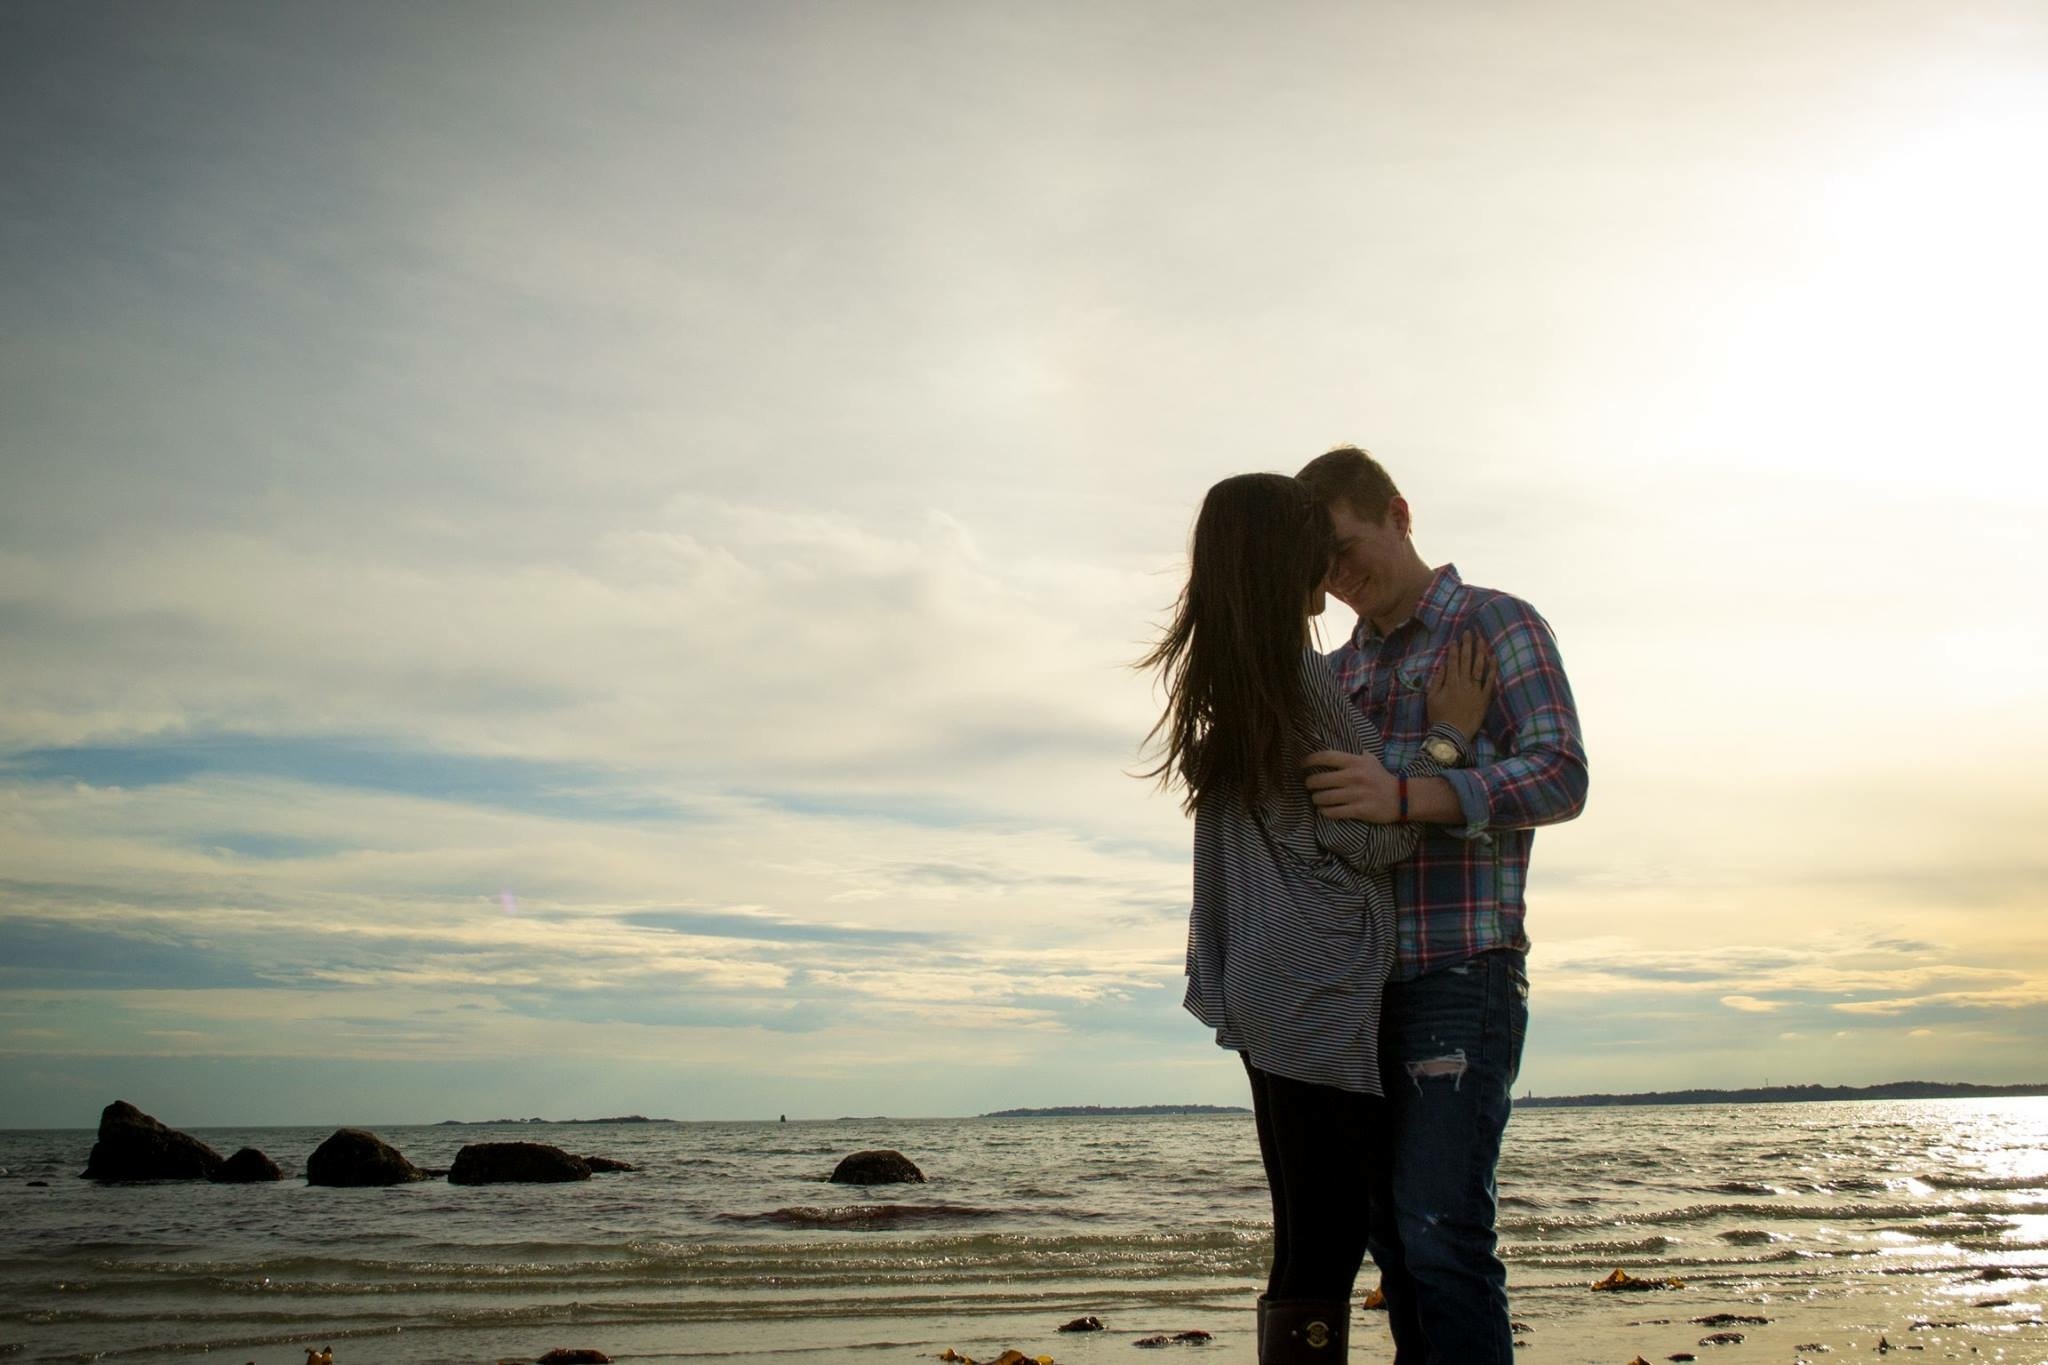
beach, sea, coast, sand, ocean, horizon, sunset, sunlight, morning, shore, evening, romance, photograph, interaction